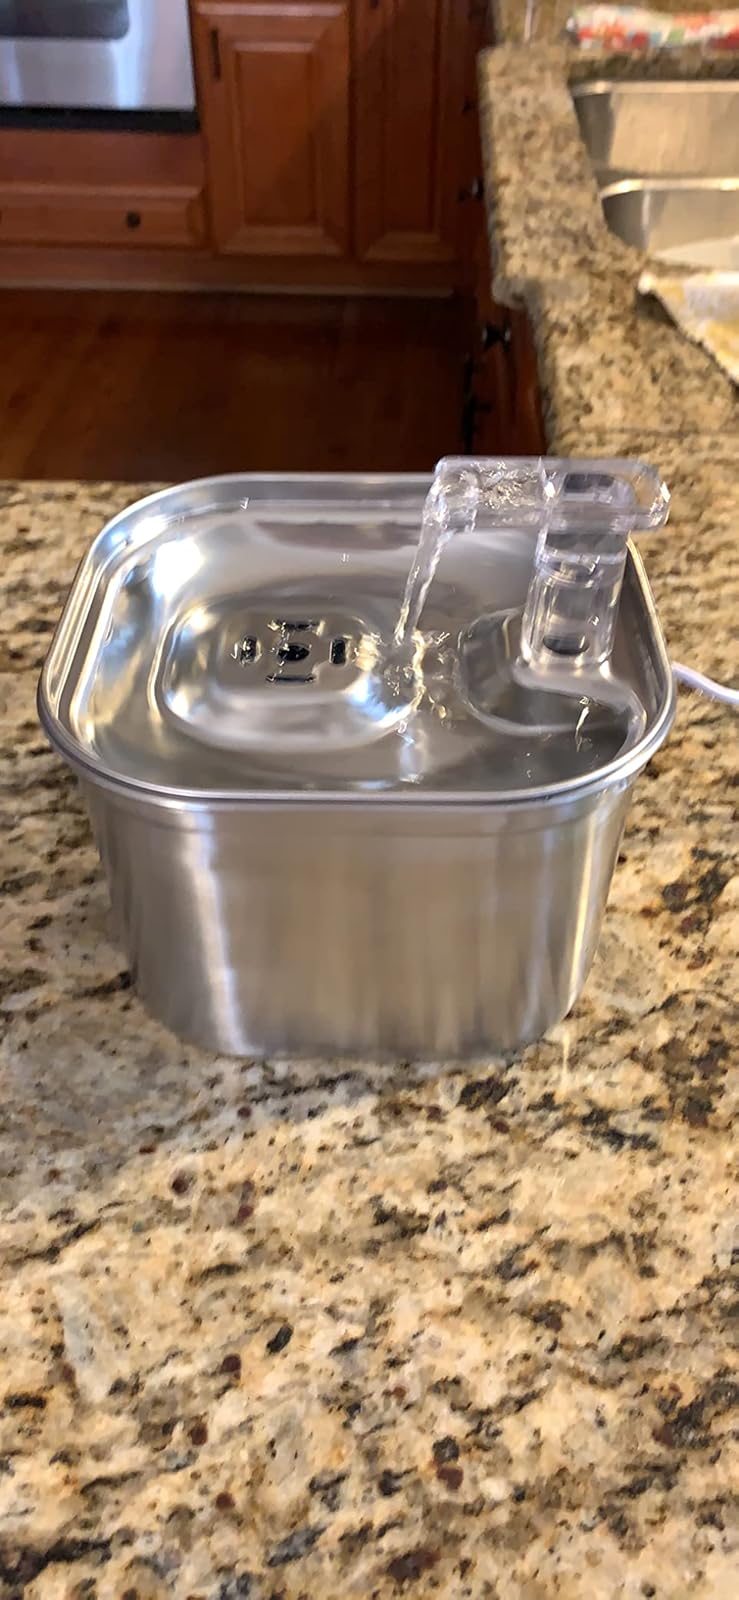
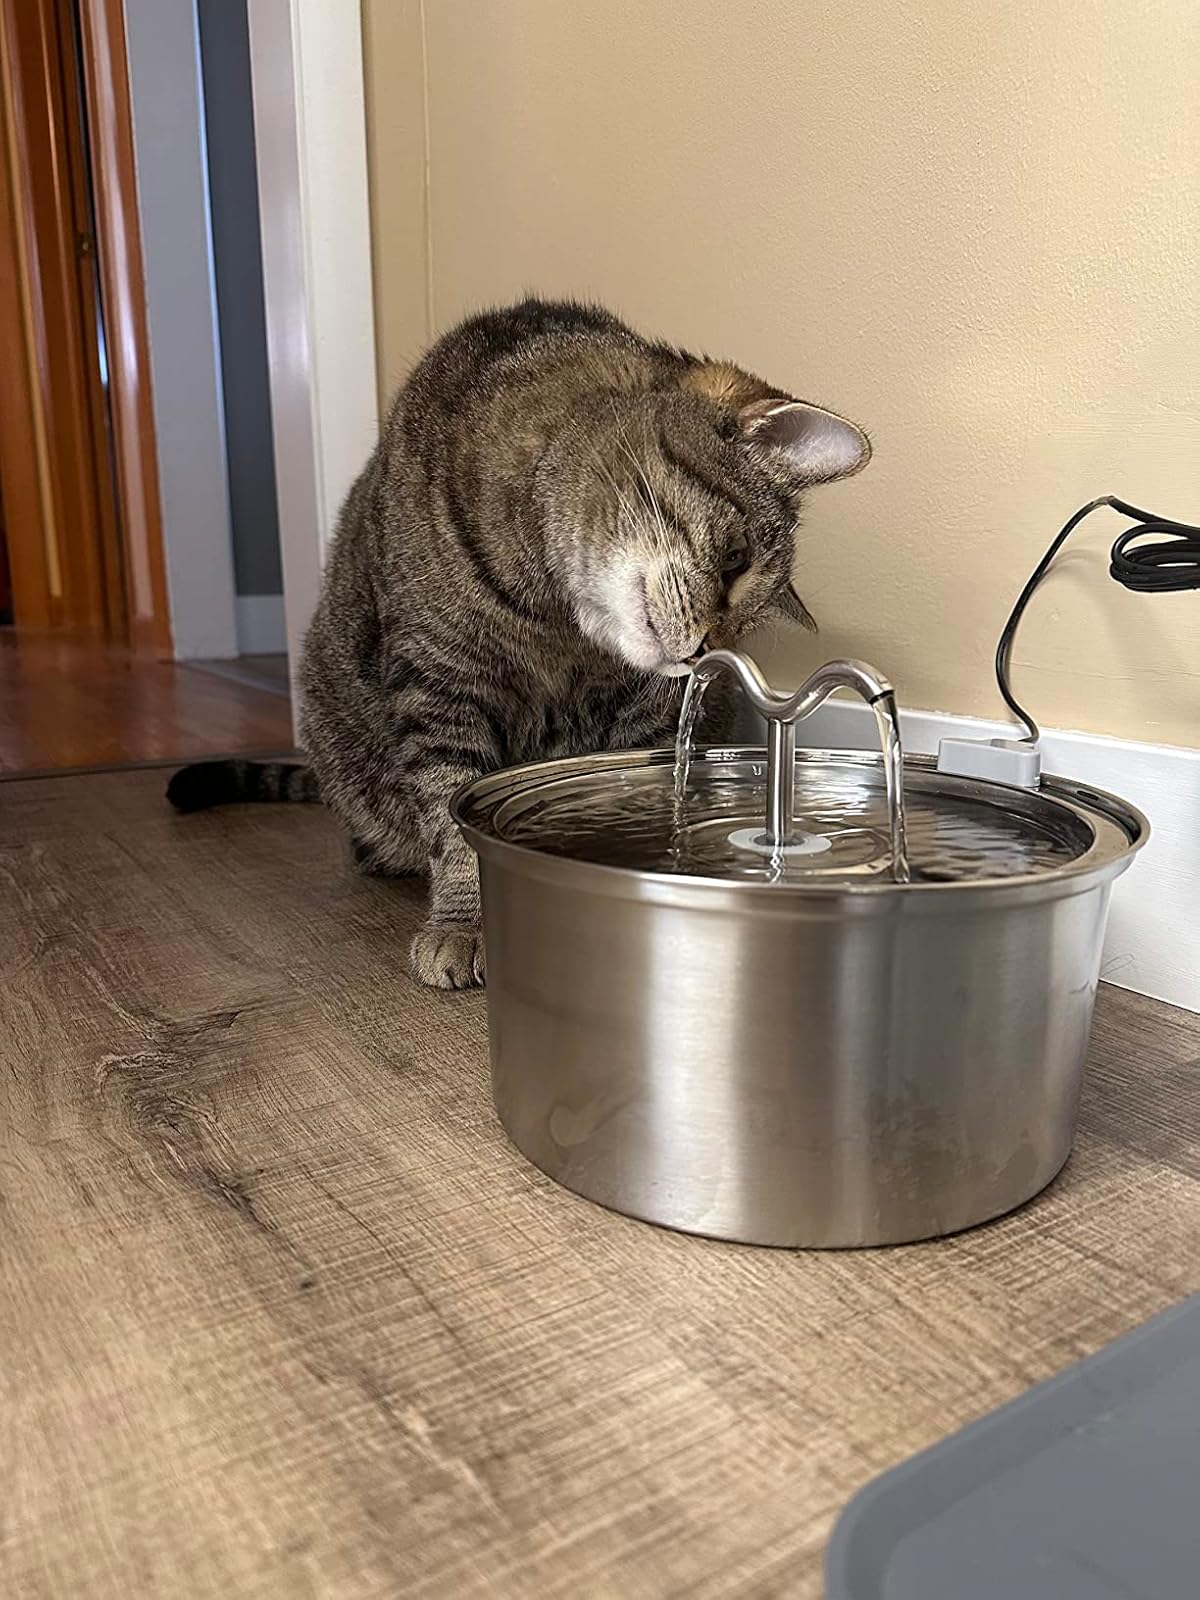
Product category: items_bowl
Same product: no